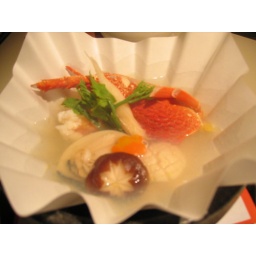
Sumie- Lobster Soup in paper pot